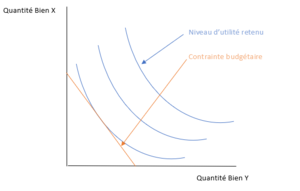
Graphique d'utilité retenu en fonction de la contrainte budgétaire
La rationalité limitée est l'idée selon laquelle la capacité de décision d'un individu est altérée par un ensemble de contraintes comme le manque d'information, des biais cognitifs ou encore le manque de temps. Dans cette optique, les décideurs ont tendance à choisir des solutions satisfaisantes plutôt qu'optimales. Le concept a été initialement théorisé par Herbert Simon et utilisé en sociologie, en psychologie, en microéconomie ou encore en philosophie politique.